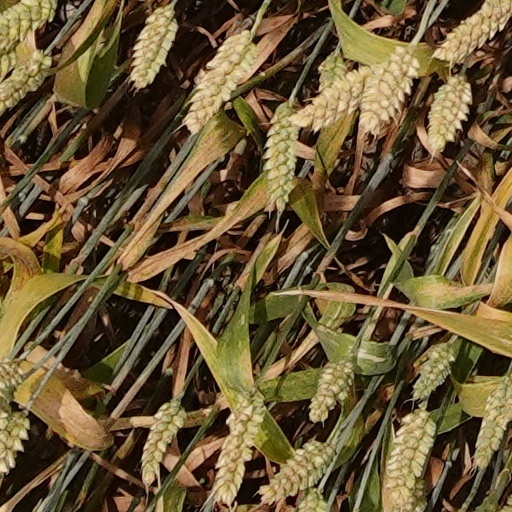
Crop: wheat